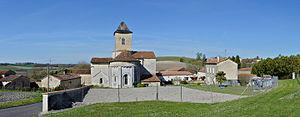
Église (XIIe siècle) et toits vus de l'est, Mainfonds, Charente, France.